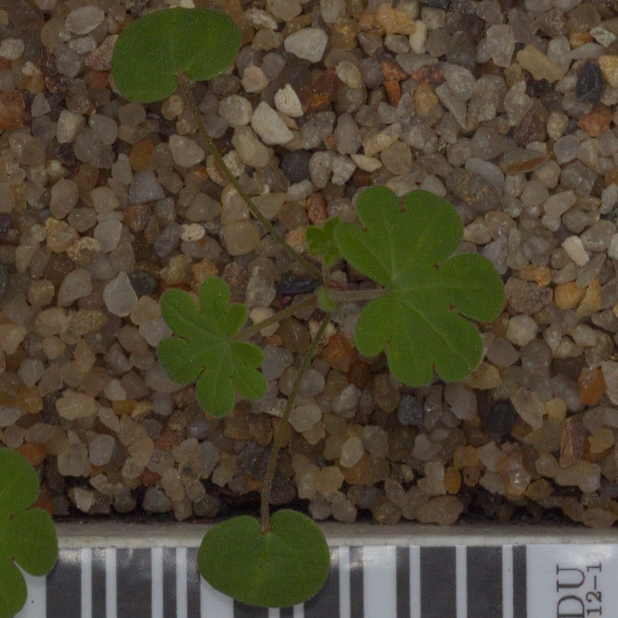
Label: smallflowered_cranesbill